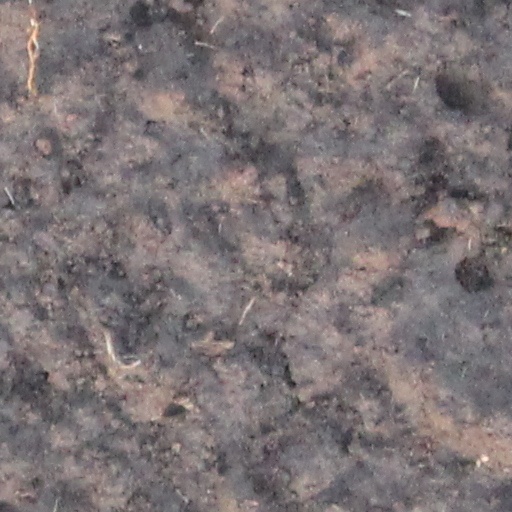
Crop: wheat